Rocca Sanvitale, Sala Baganza

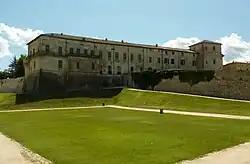
View of the palace/castle

The Rocca Sanvitale or Sanvitale Castle of Sala Baganza is a fortress/palatial residence located on Piazza Gramsci #1, overlooking the small town of Sala Baganza, just southwest of Parma, region of Emilia-Romagna, Italy. It is distinct from the more-visited moated castle of Rocca Sanvitale, Fontanellato.